MPT8080

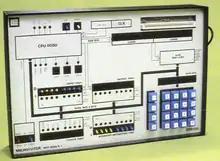
MPT8080 version 2 - hex keypad

The second version, the MPT8080 K-1, and introduced during 1979, was designed by Stephen Pickering and replaced the binary switch input with a 16-key hexadecimal keypad. Although more than half of the trainer's circuitry was redesigned for this version, it remained compatible with the first version. A trace mode was added to allow single-cycle execution as well as machine cycles; this allowed the user to quickly step through code until reaching the portion of the program in which the user was interested. Latest UK price £495+vat (source: Limrose U.K.Price List 1st Sept 2010).